St. Felix's flood

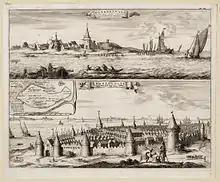
Map of Reimerswaal by Mattheus Smallegange

The St. Felix's flood (in Dutch Sint-Felixvloed) happened on Saturday, 5 November 1530, the name day of St. Felix. This day was later known as Evil Saturday "(kwade zaterdag)". Large parts of Flanders and Zeeland were washed away, including the Verdronken Land van Reimerswaal. According to Audrey M. Lambert, "all the Oost Wetering of Zuid-Beveland was lost, save only the town of Reimerswaal."